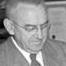
Age: 48